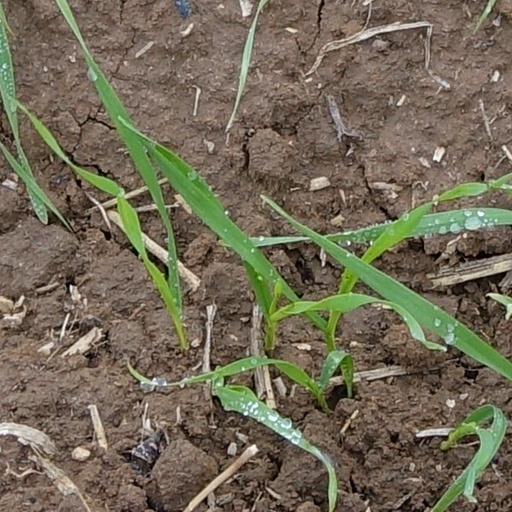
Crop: wheat